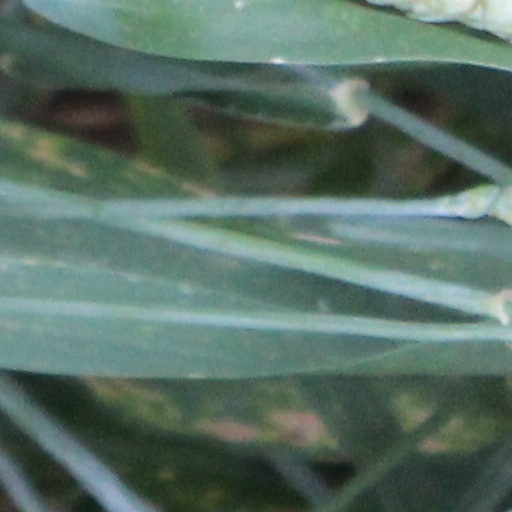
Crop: wheat